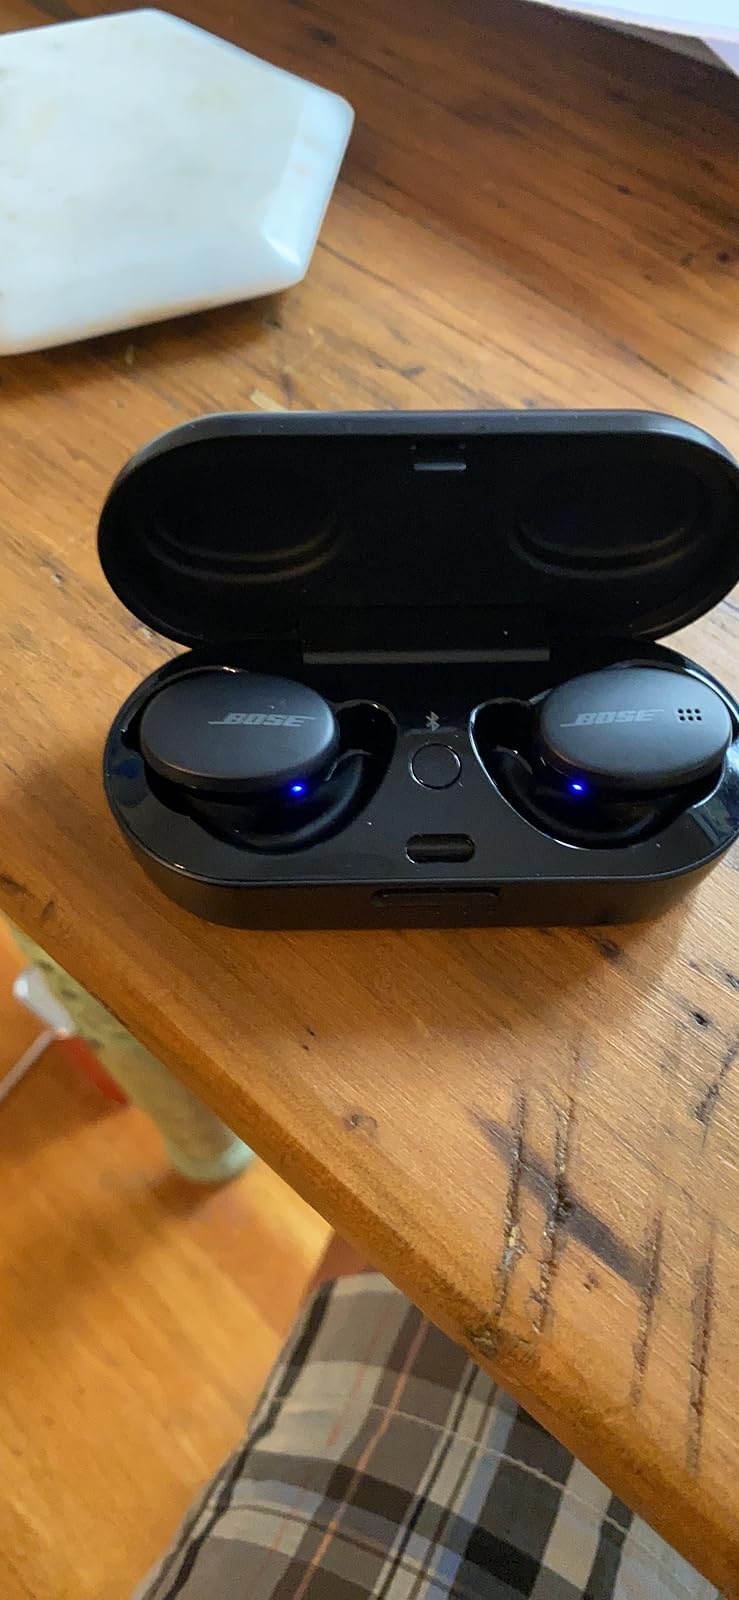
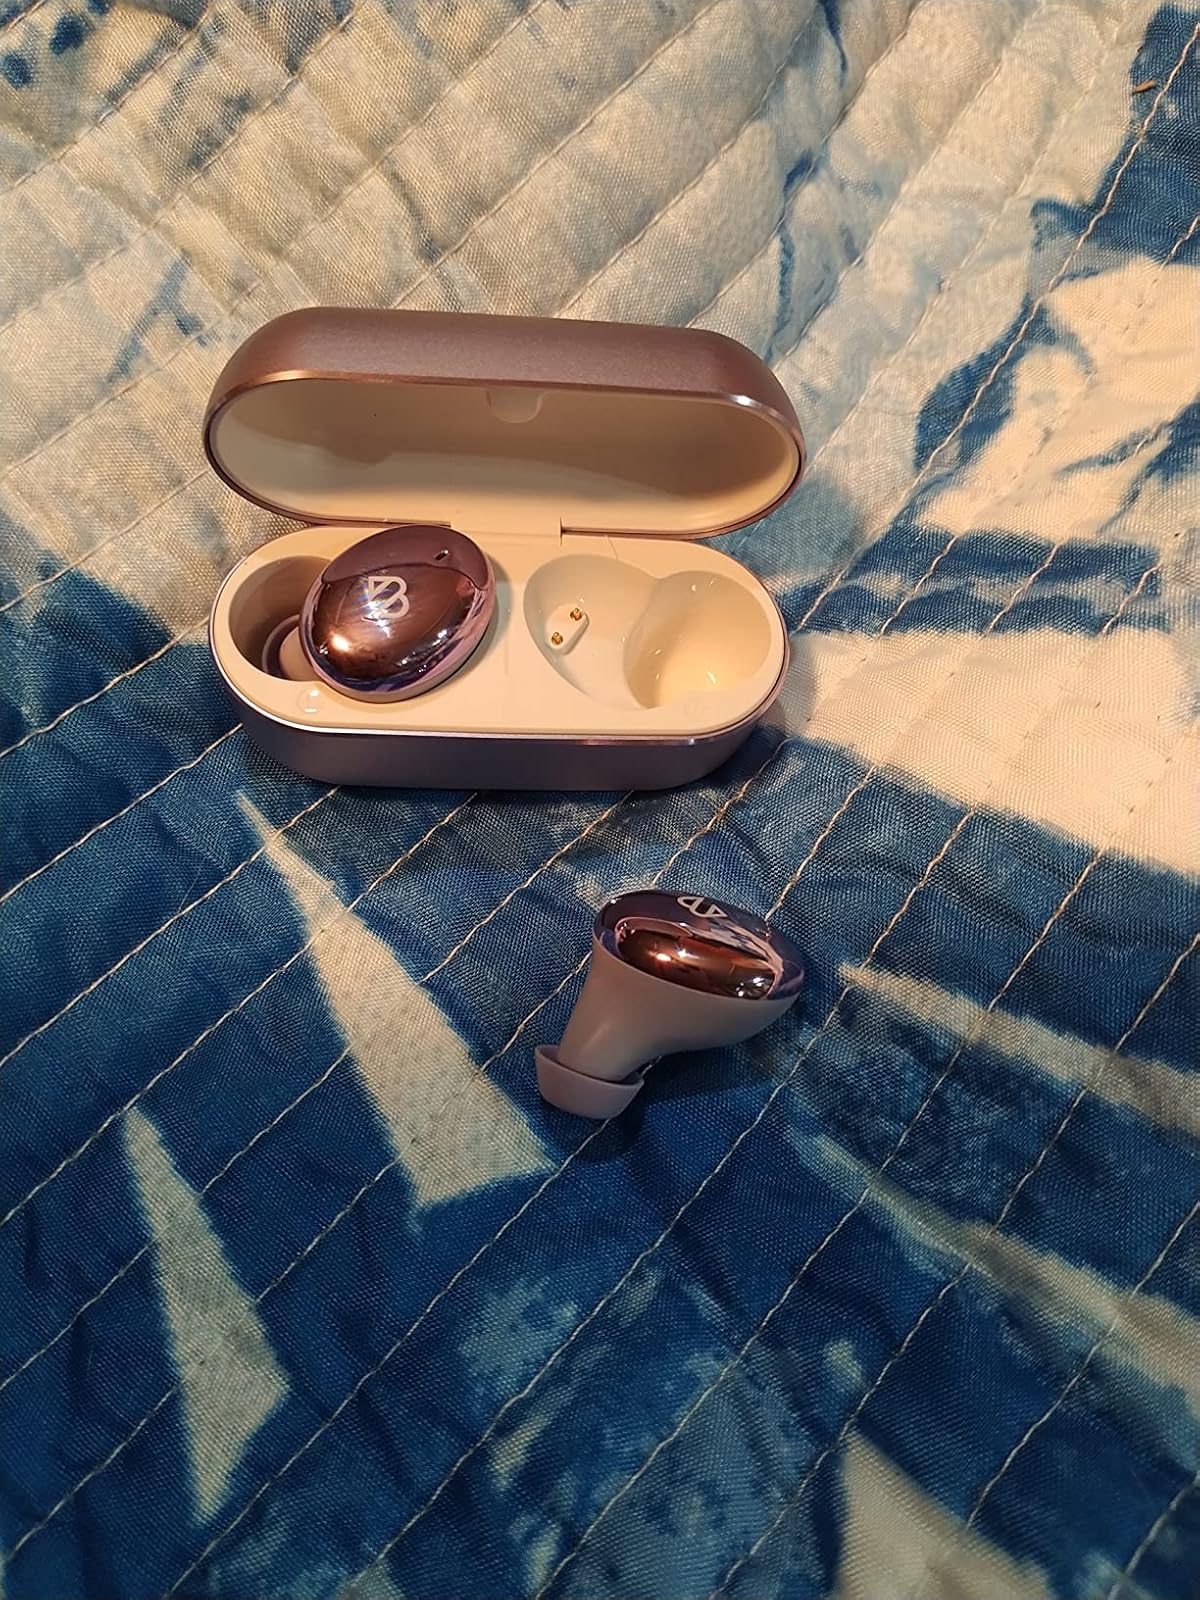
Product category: earbuds
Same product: no